Speedloader

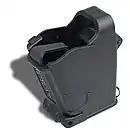
UpLULA universal pistol magazine loader

Moon clips and half moon clips are special speedloaders for use with revolvers that chamber rimless cartridges, such as 9×19mm Parabellum or .45 ACP. Double-action revolvers are designed to use rimmed cartridges, and the extractors are incapable of removing rimless cartridges. Because of this fact, a different method of extraction must be used. Moon clips are a full circle, and hold a full cylinder of cartridges, while half moon clips are semicircles that hold half a cylinder full of cartridges.